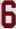
Number: 6